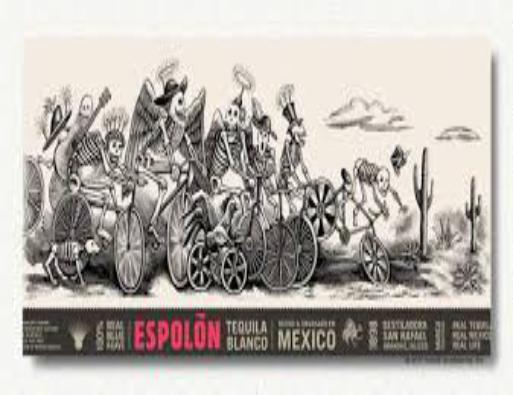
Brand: Espolon
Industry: Food